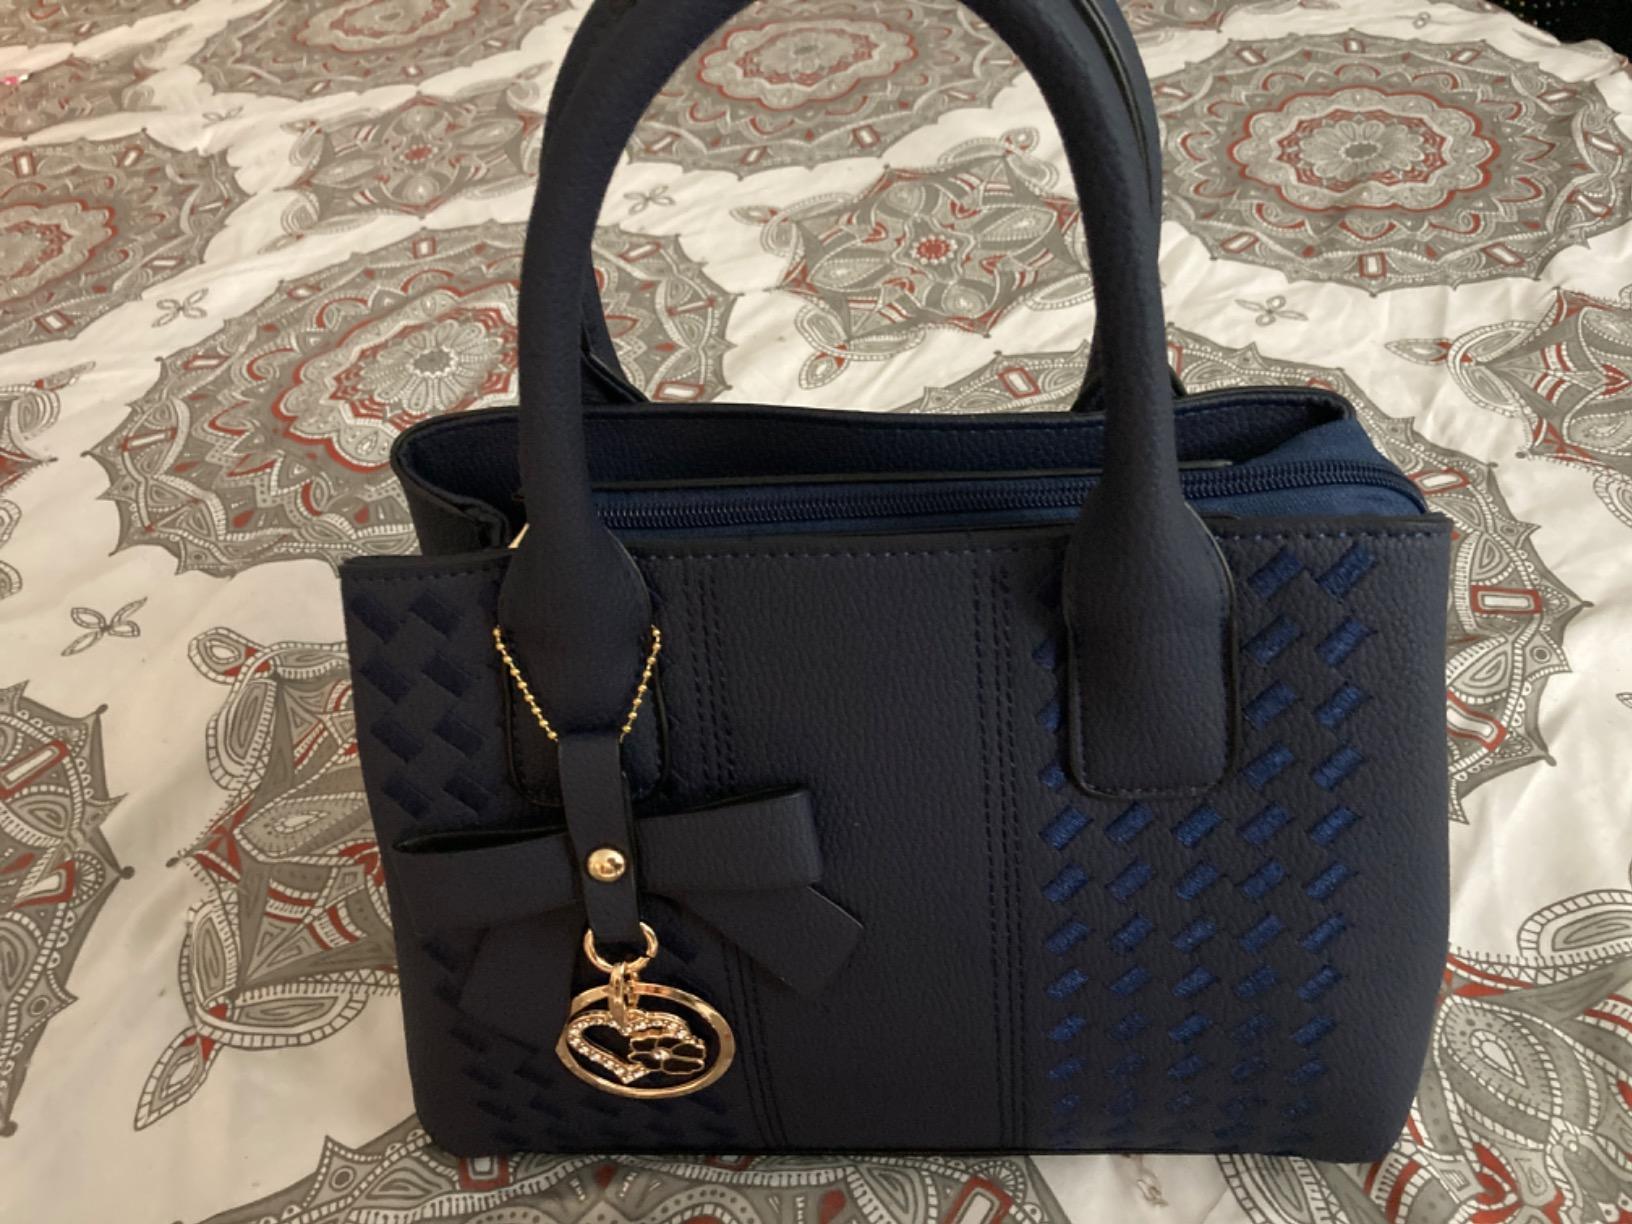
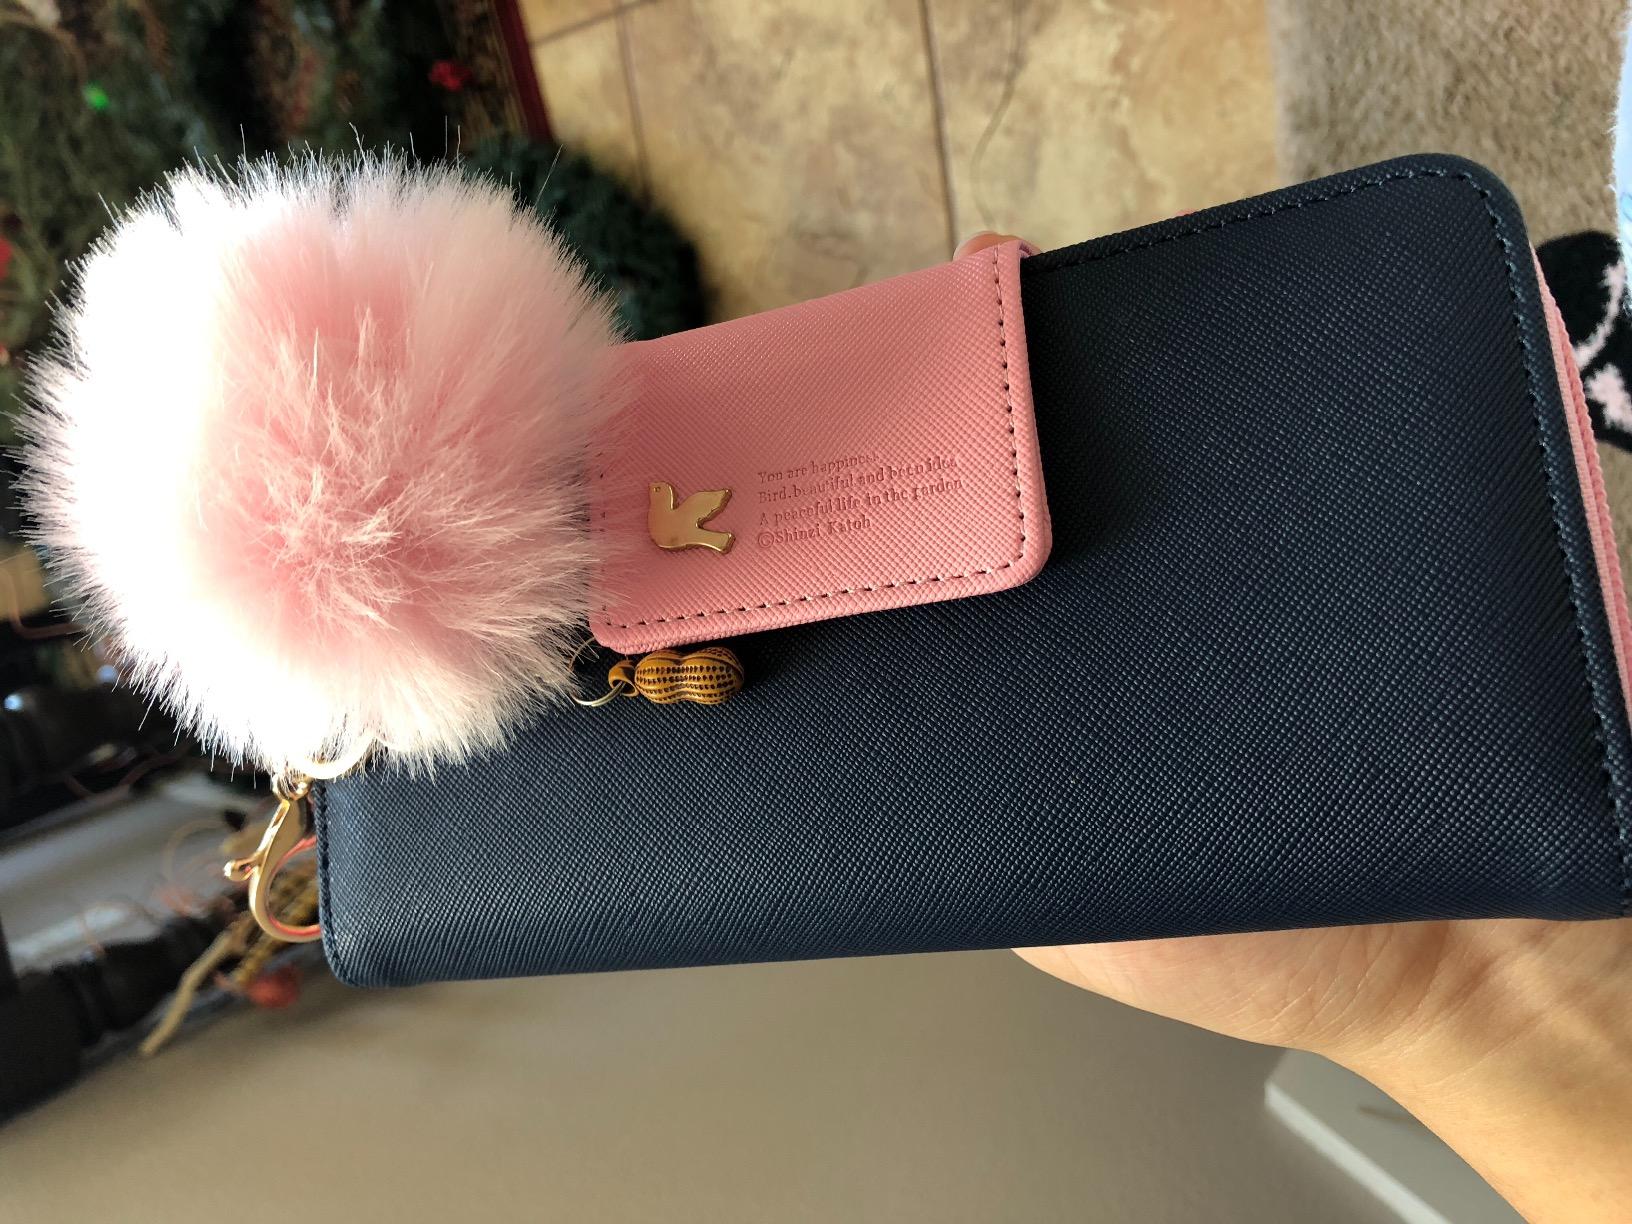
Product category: accessories_handbag
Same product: no